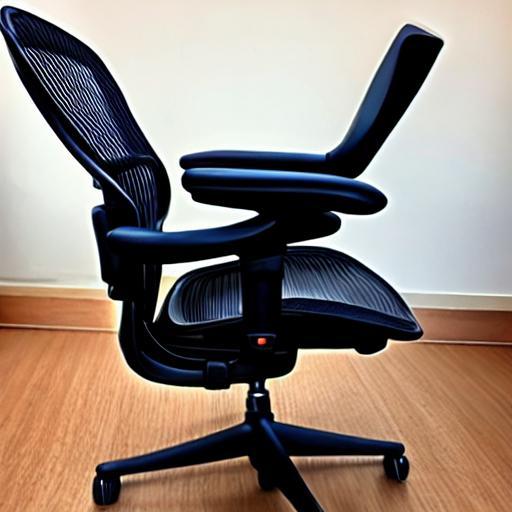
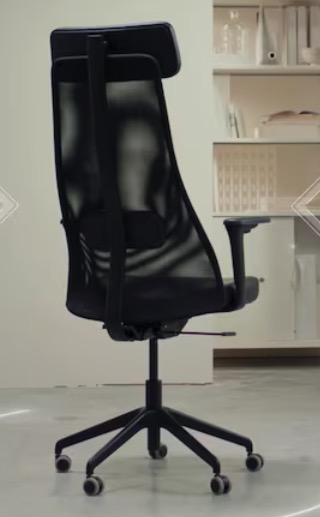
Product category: items_chair
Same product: no